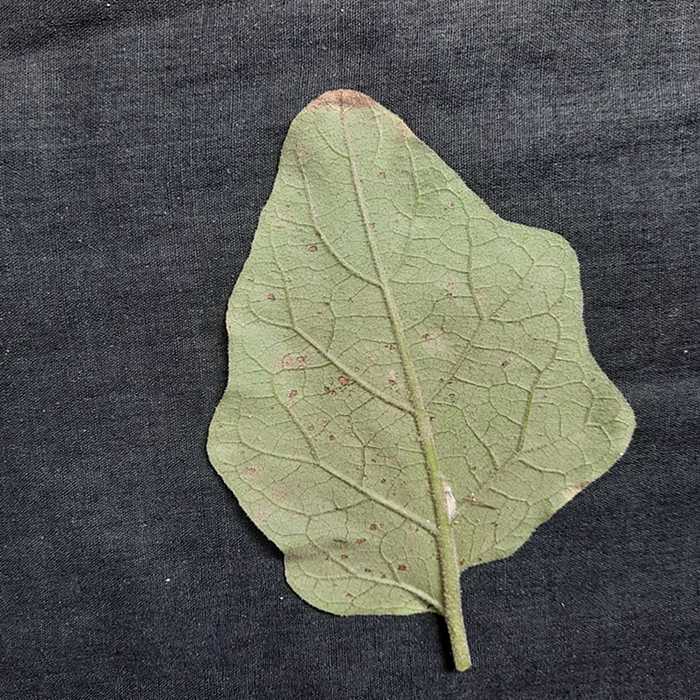
Plant: Eggplant
Label: Eggplant Cercopora leaf spot